Len Ford

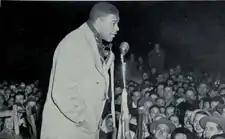
Ford speaks to fans in Michigan after victory in 1948 Rose Bowl

For the defense it was big Len Ford, who sparked a forward wall that never let the Bucks threaten. His end was practically impregnable. He smashed Ohio interference time and again, he continually harassed Dick Slager and Pandel Savic, the Ohio passers, and he made life miserable for Pete Perini, blocking one punt and rushing the Buckeye punter on nearly all of his kicks.